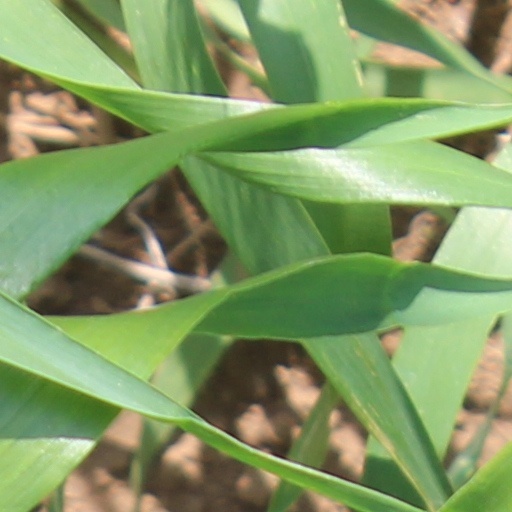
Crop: wheat